2003 Mexican legislative election

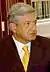

Four main concepts were the focus of the PRD. To start, keep internal disputes out of the nomination process for the various positions that the public elects, as this will help the party appear cohesive and well-run to the public. In this sense, the procedures for choosing its candidates through public elections were dropped. Rather, the process of consultation was granted through surveys and the political councils' decision to propose candidates. Internal elections have evolved from being a standard procedure for selecting candidates to being merely one more choice among several options.